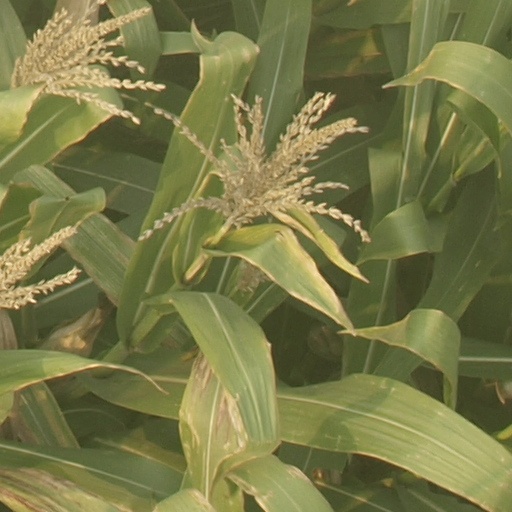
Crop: maize; corn